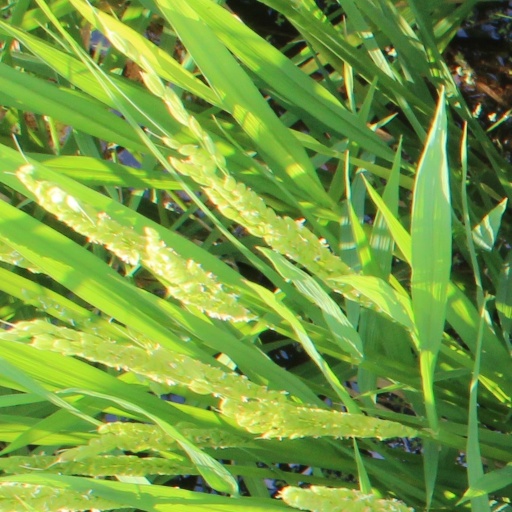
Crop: rice